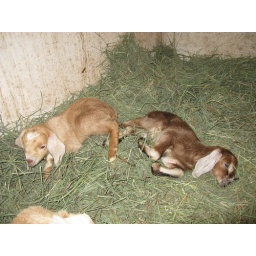
The two new kids getting settled on a clean bed of hay in the chicken house.